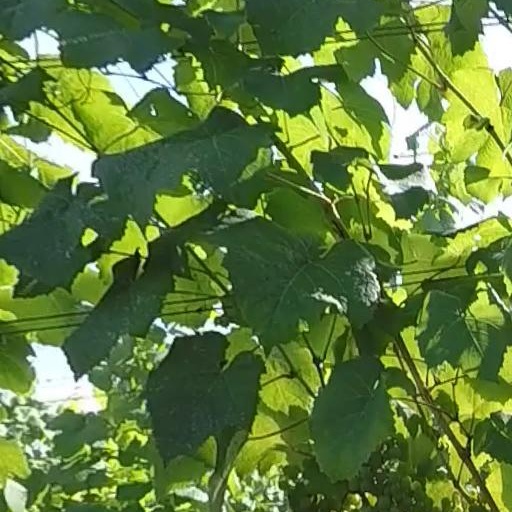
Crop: grape